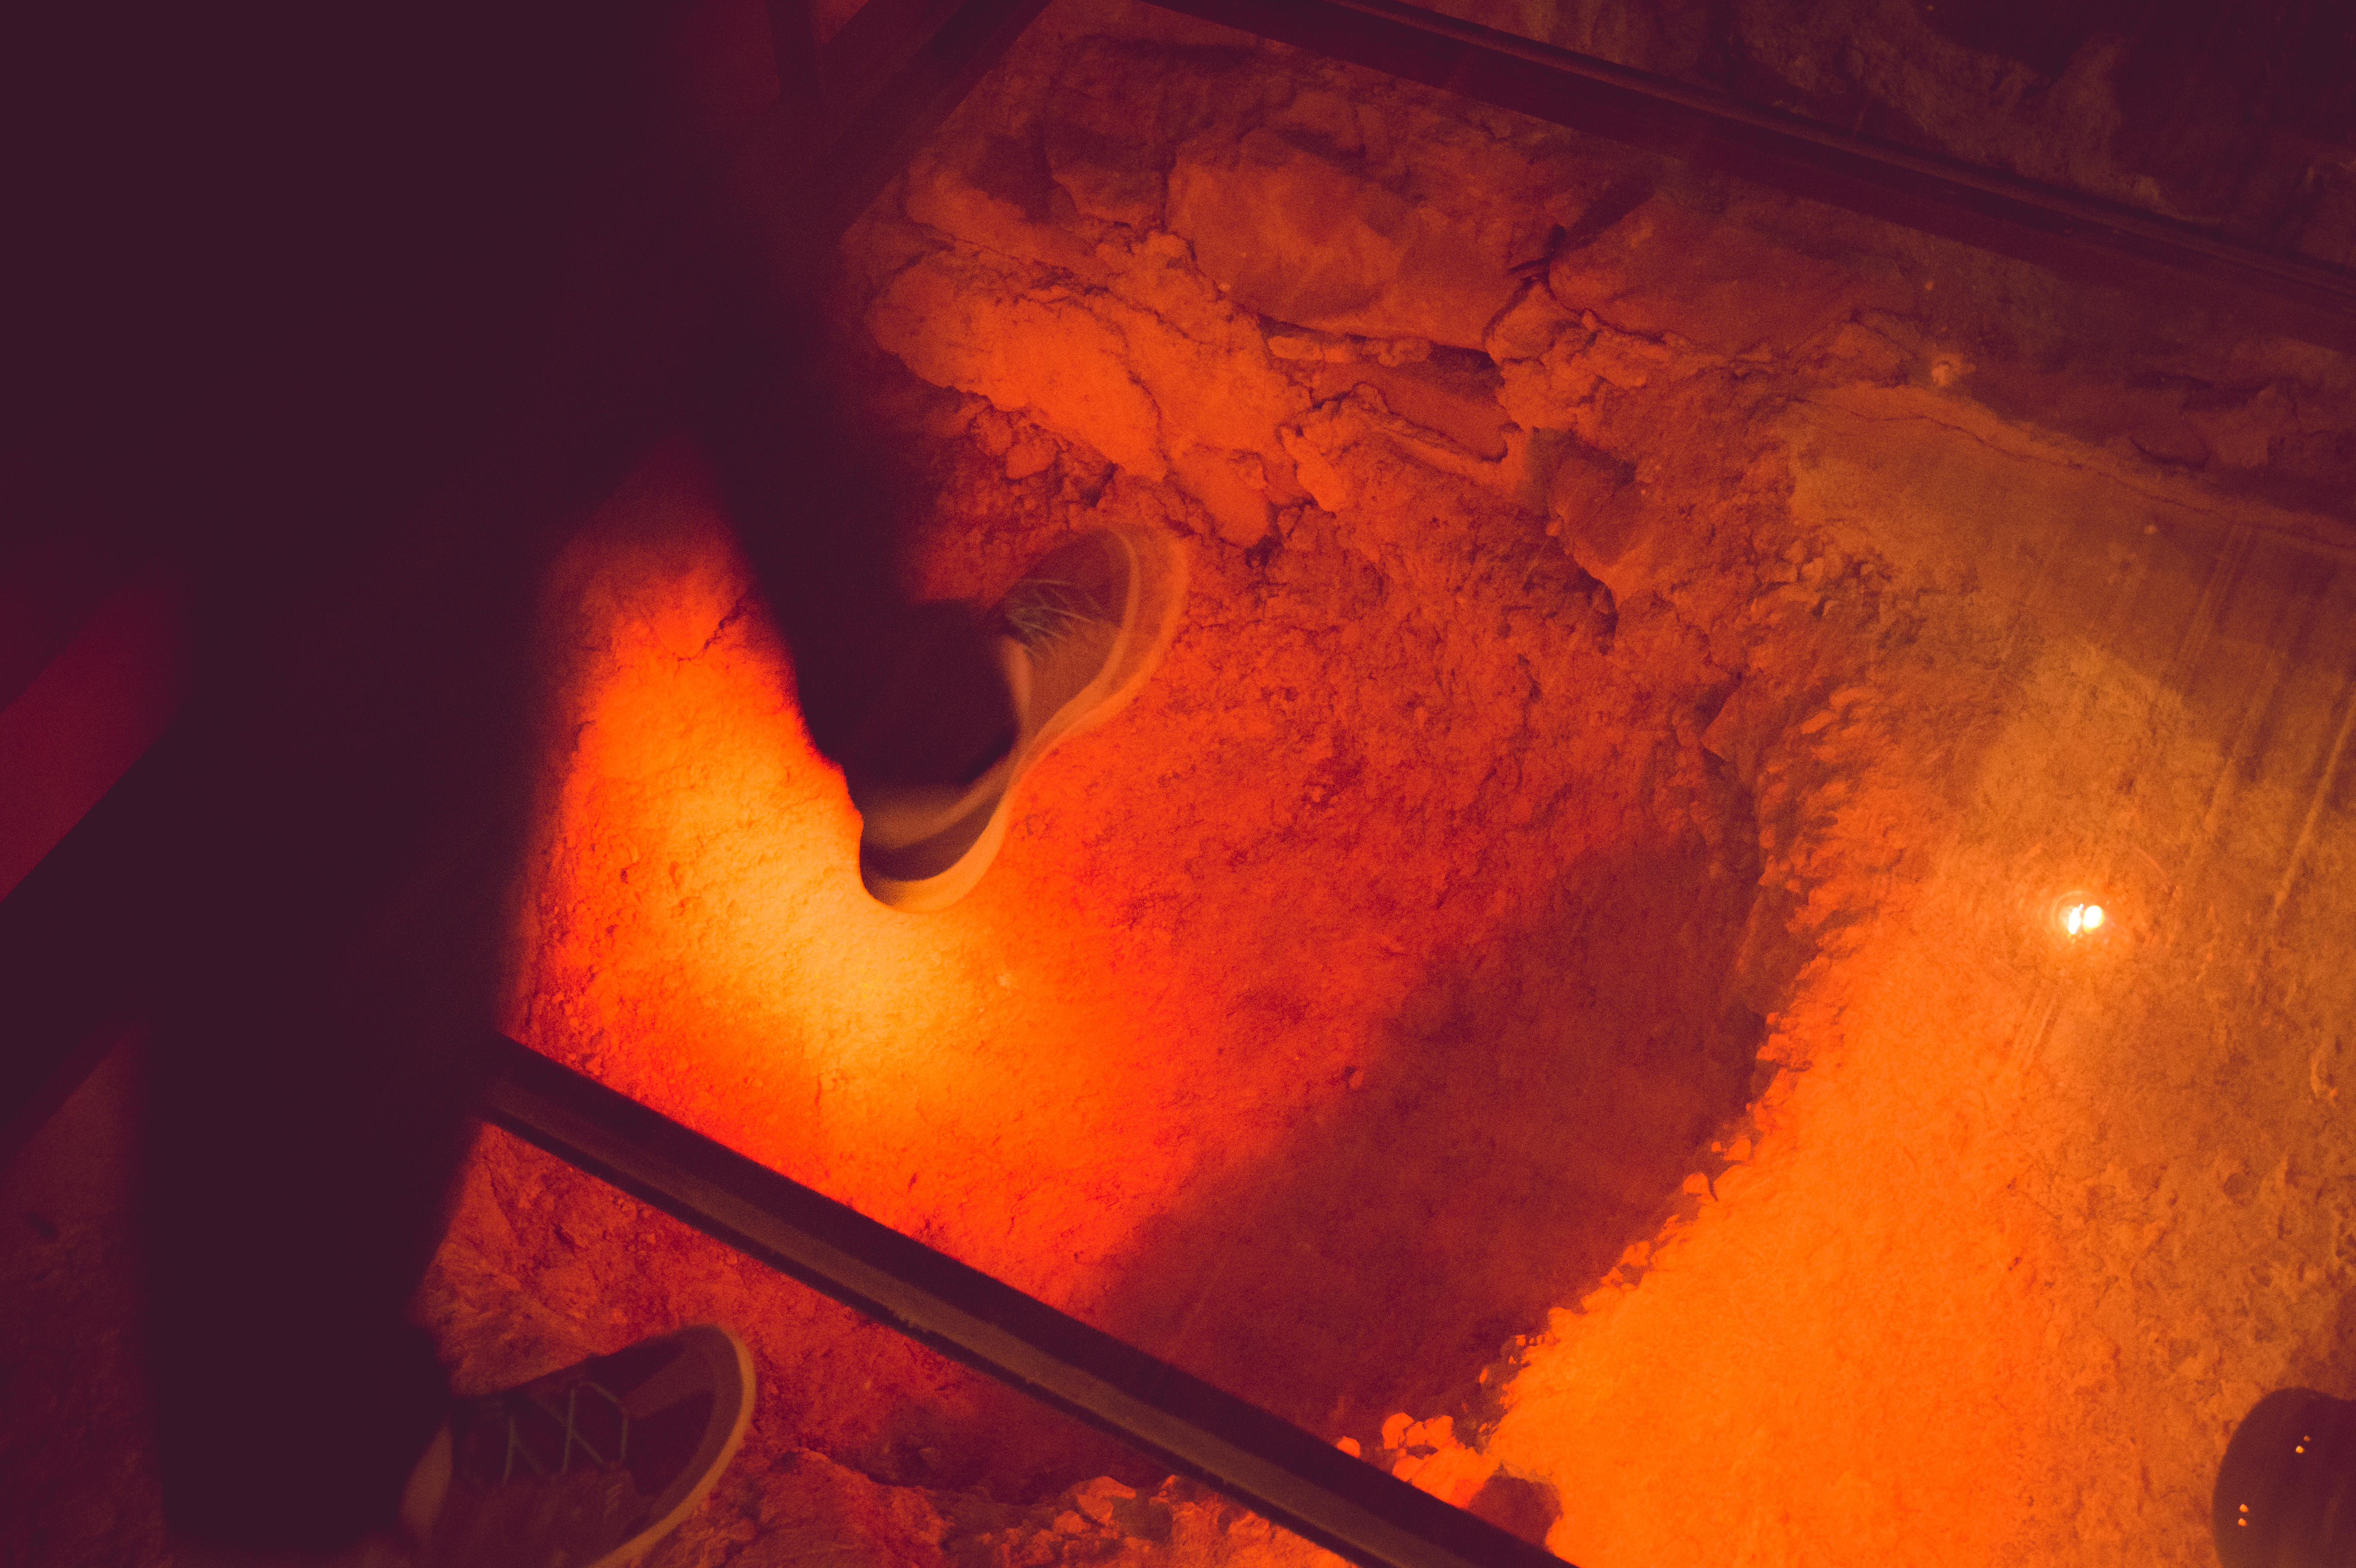
walking, feet, old, motion, orange, red, flame, fire, crater, movement, barcelona, shoes, candid, stones, de, jones, museu, lava, over, streetscene, sonystreetphotographer, muhba, indiana, dhist ria, geological phenomenon